Heather Trost

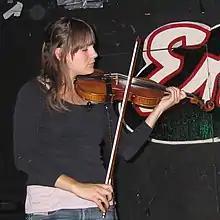
Heather Trost, performing with A Hawk and a Hacksaw in 2006.

Trost was born in Albuquerque, New Mexico, and is one of the two members of the American Balkan Folk band A Hawk and a Hacksaw, with husband Jeremy Barnes (of Neutral Milk Hotel).